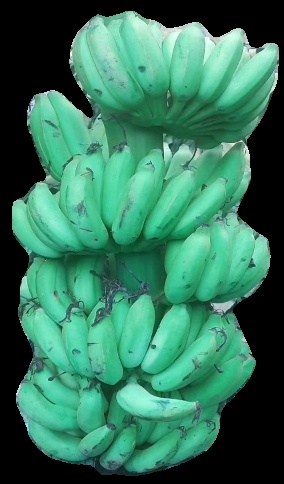
Variety: elakki-bale
Grade: grade1